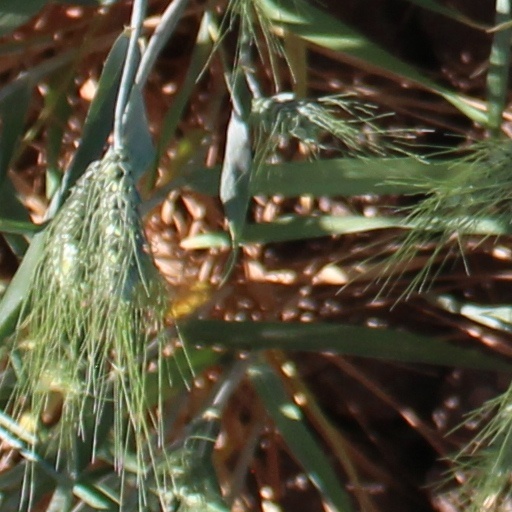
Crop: wheat